Woy Woy Bay, New South Wales

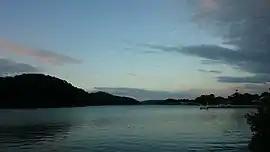

Woy Woy Bay is a suburb located in the Central Coast region of New South Wales, Australia, as part of the local government area. Most of the suburb's area belongs to the Brisbane Water National Park, although a small community on Woy Woy Bay (part of Brisbane Water) containing a community hall, public reserve and wharf is also located within the suburb. Woy Woy Bay is commonly used by boaters on the weekend because of the open expanses of the bay. The main thoroughfare is Taylor Street.